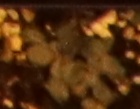
Label: Horseweed